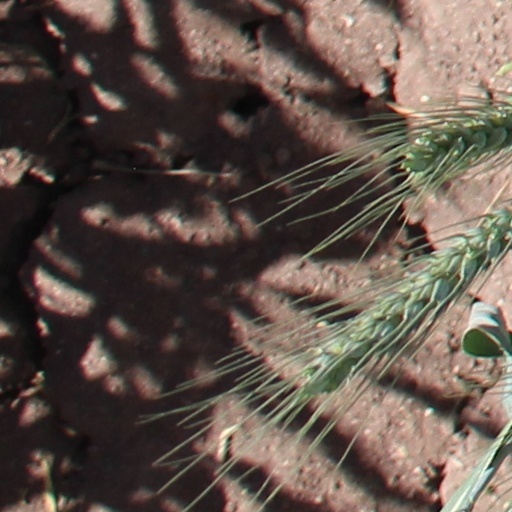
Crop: wheat